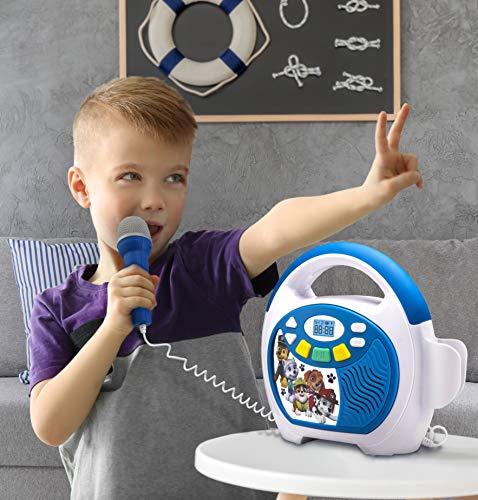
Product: eKids Paw Patrol Bluetooth Portable MP3 Karaoke Machine Player with LED Display Store Hours of Music with Built in Memory Sing Along Using The Real Working Microphone USB Port to Expand Your Content
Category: Electronics | Portable Audio & Video | MP3 & MP4 Players
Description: SPEAKER and BLUETOOTH: connect this karaoke machine to a Bluetooth enabled device and stream your music with the built in wireless Bluetooth speaker or take it on the go and now you have a portable speaker that you can sing away with.
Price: $45.99
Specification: ProductDimensions:10x3x9inches|ItemWeight:2.4pounds|ShippingWeight:2.41pounds(Viewshippingratesandpolicies)|ASIN:B07FKV7PJ6|Itemmodelnumber:8541721251|Manufacturerrecommendedage:3yearsandup|Batteries:1Lithiumionbatteriesrequired.(included)